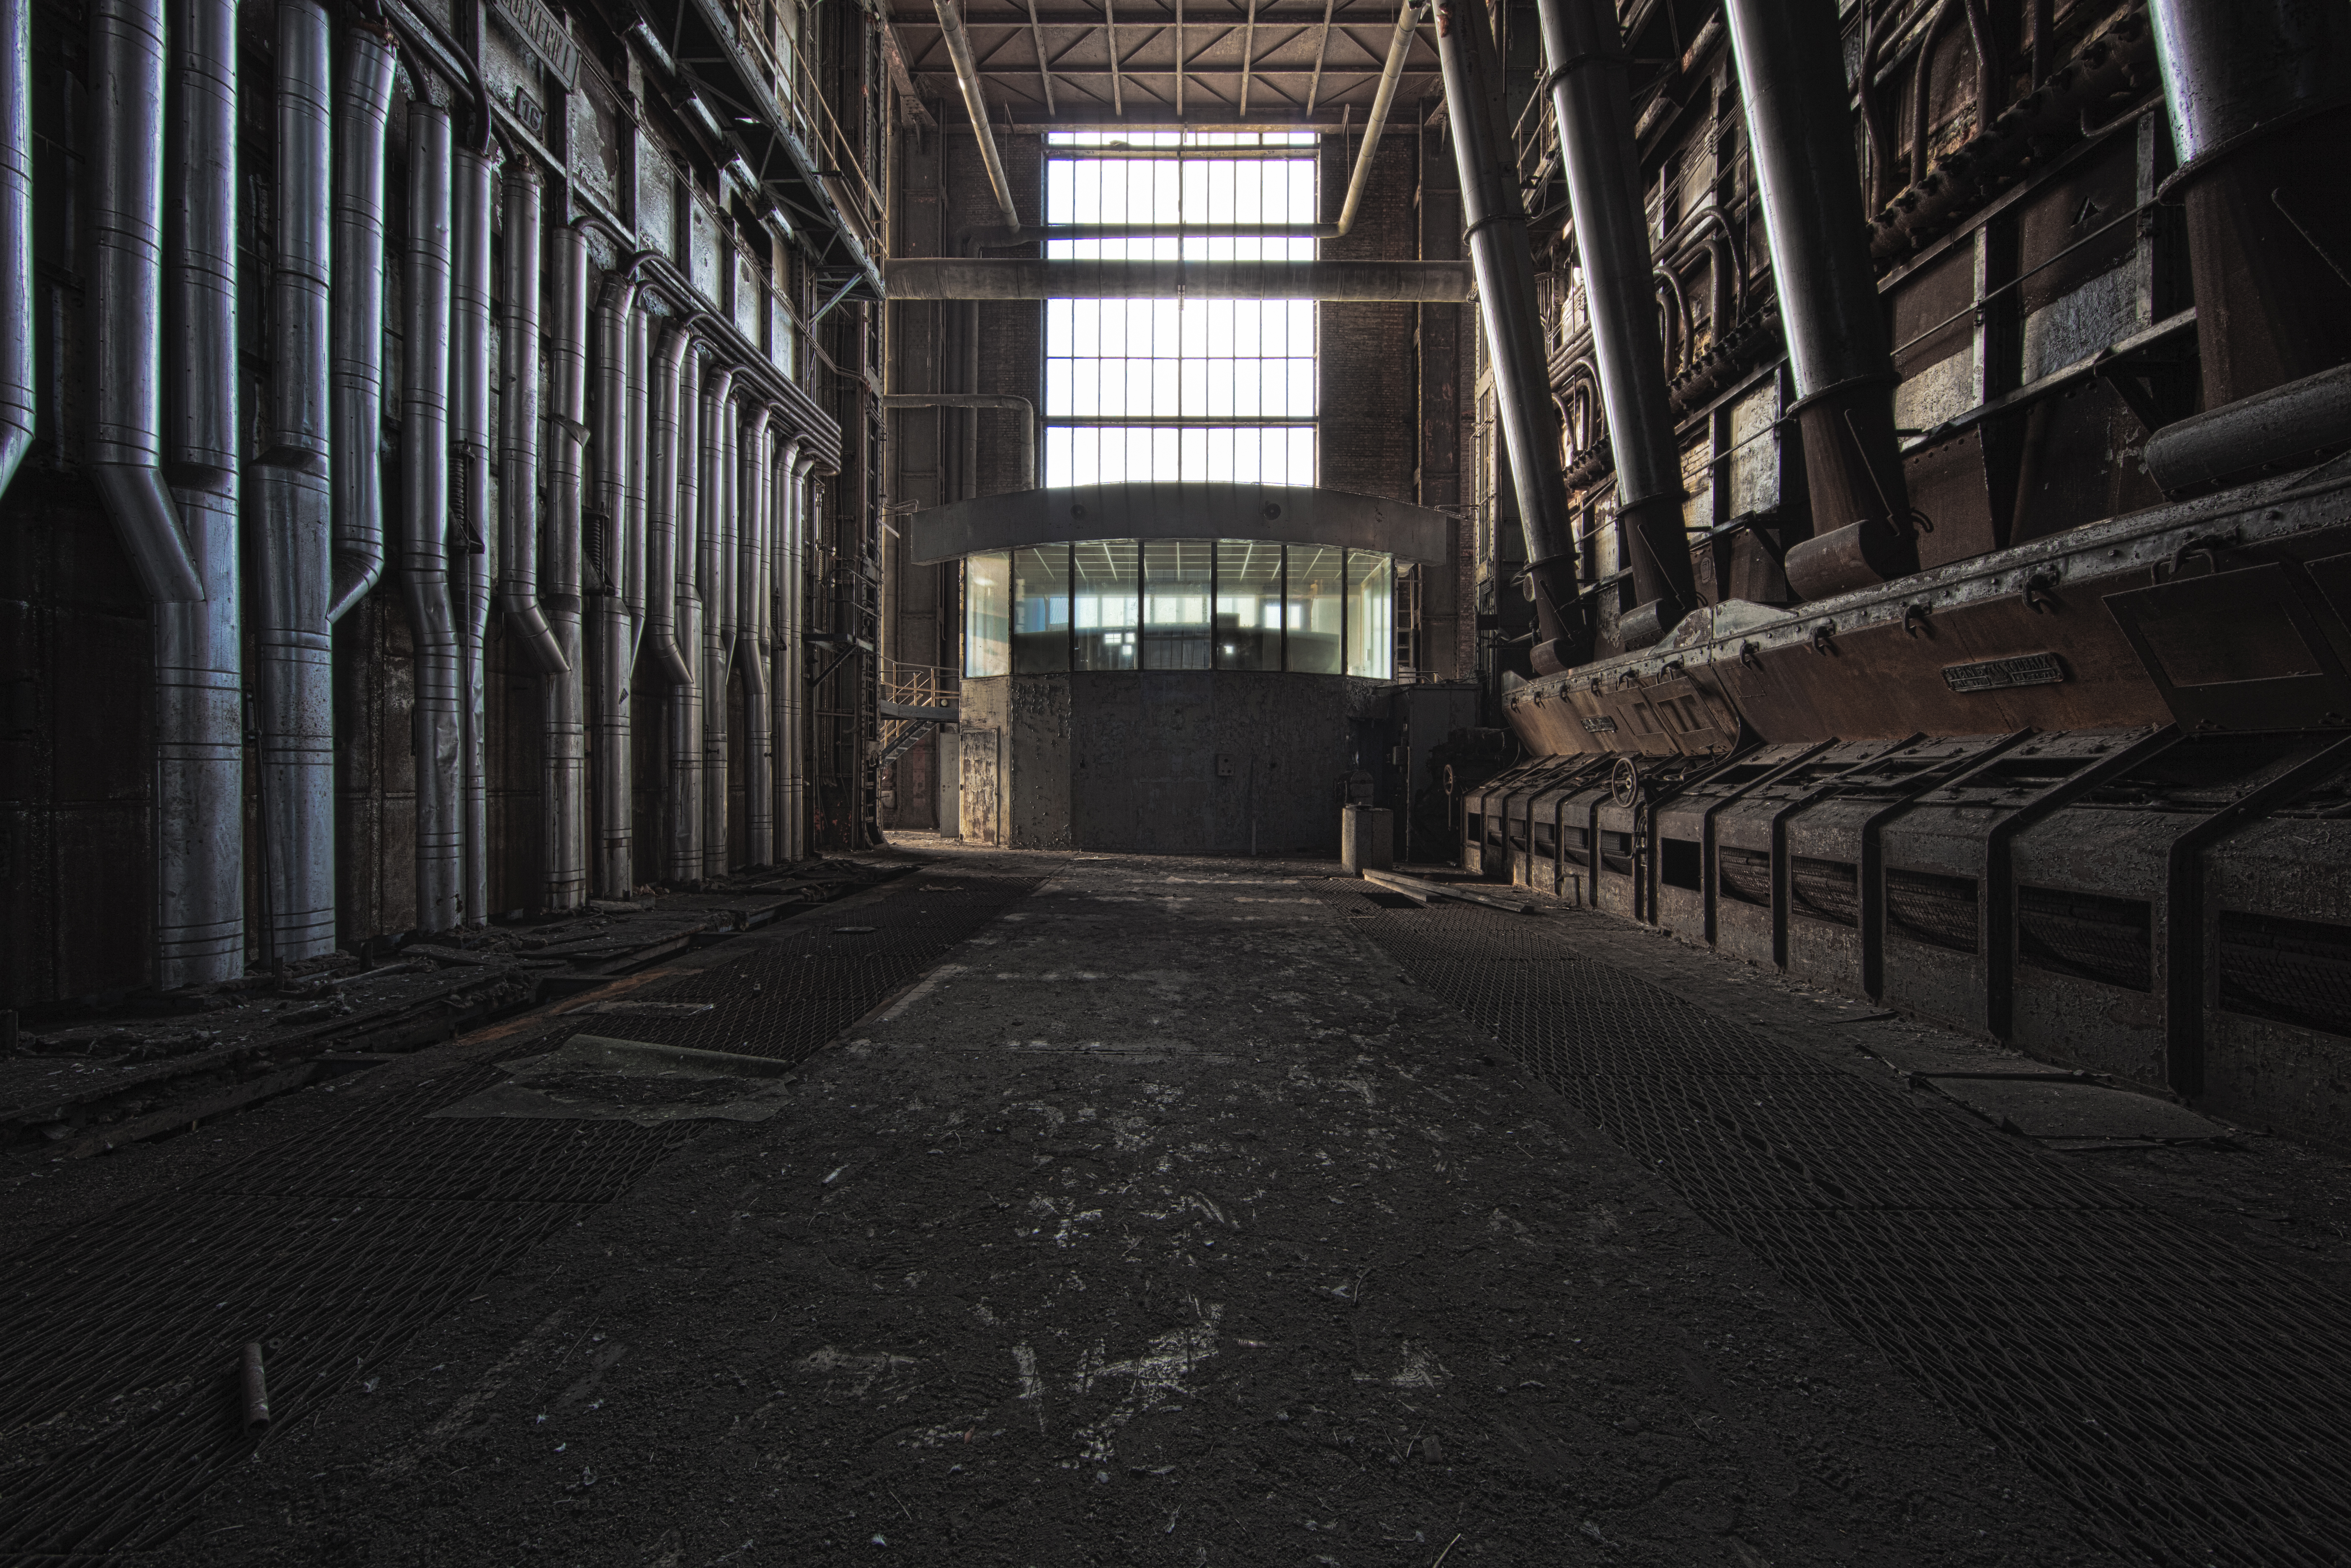
urban exploration, power, plant, abandoned, building, urban area, darkness, room, architecture, hall, city, metal, warehouse